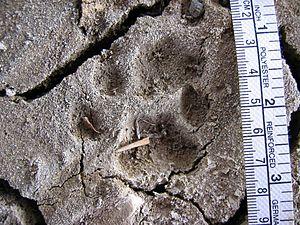
Le Lynx roux, aussi appelé Lynx bai, Chat sauvage en français québécois, Chat tigré en français cadien et Bobcat en anglais est un félin du genre Lynx qui vit en Amérique du Nord. Avec douze sous-espèces reconnues, ses populations s’étalent entre le sud du Canada et le nord du Mexique, en englobant la majeure partie des États-Unis. Ce prédateur occupe une vaste gamme d’habitats, depuis les zones boisées jusqu’aux régions semi-désertiques, incluant les zones urbaines et les environnements marécageux.